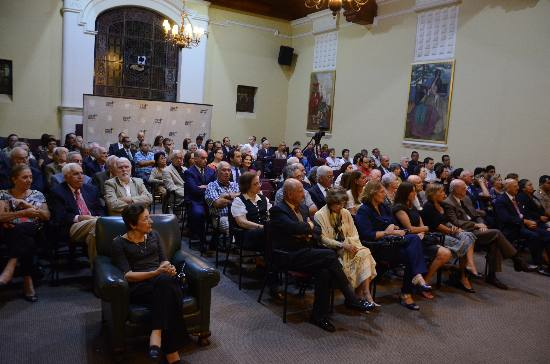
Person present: Yes